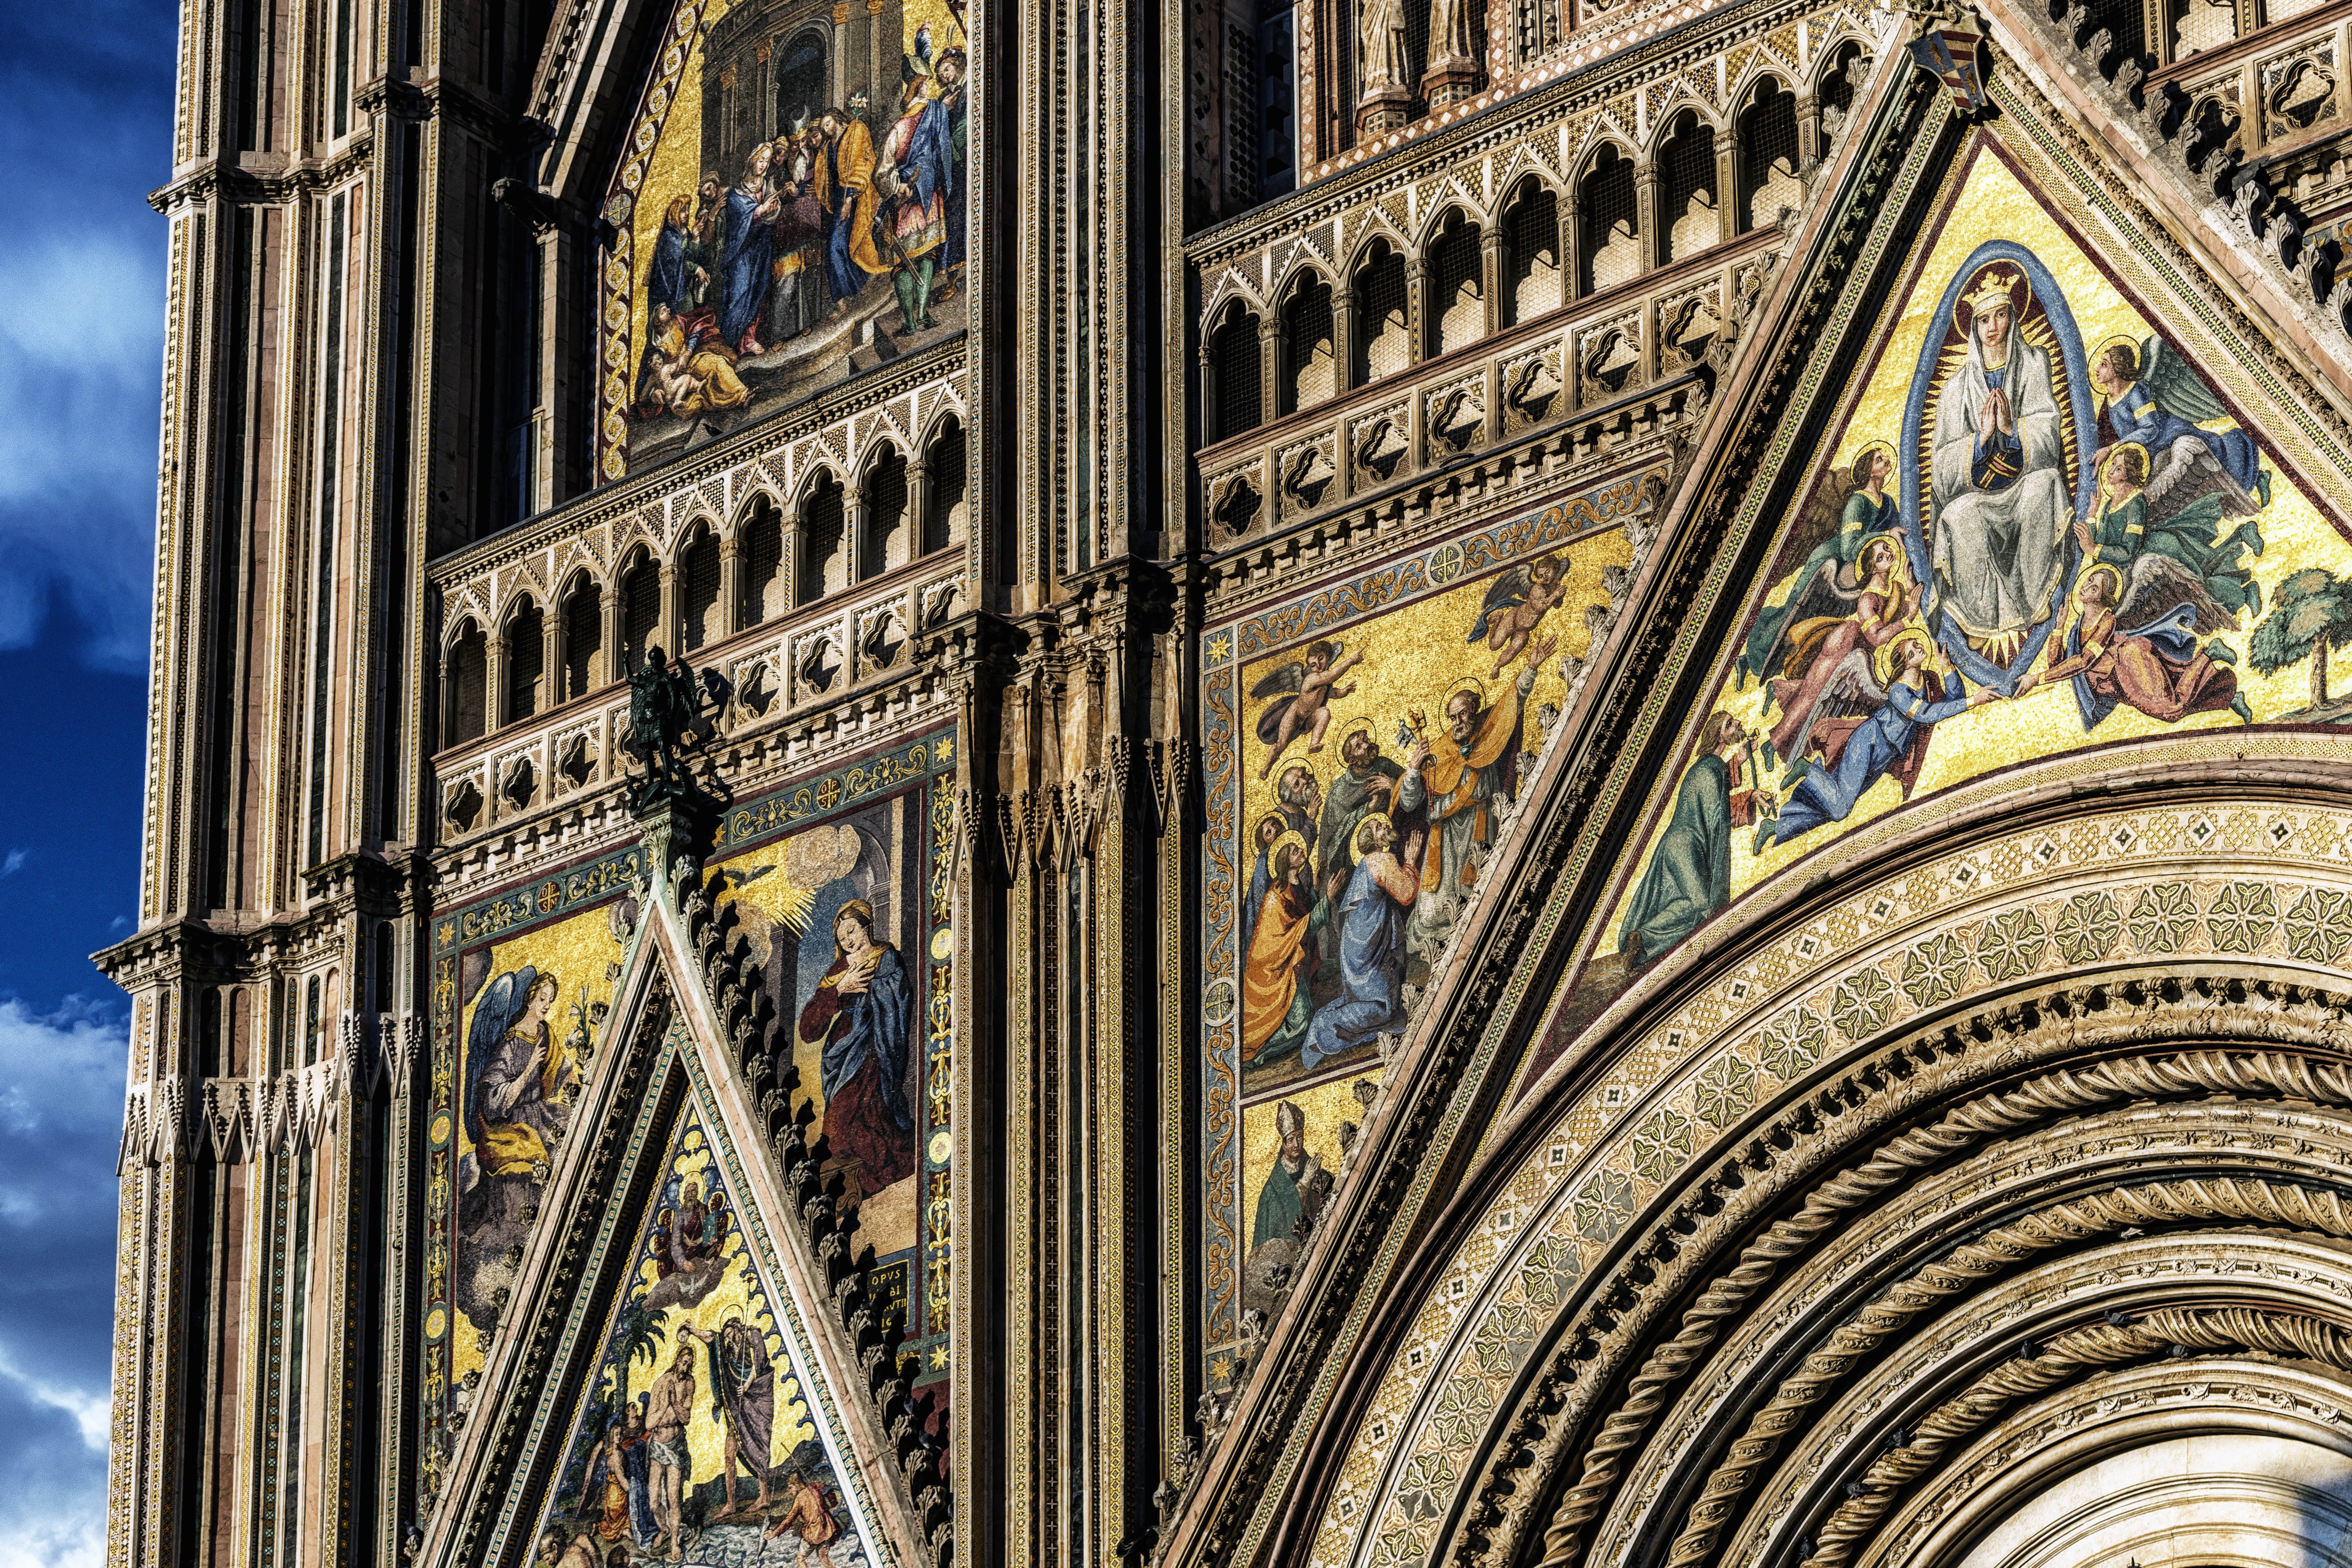
architecture, window, building, golden, reflection, landmark, italy, facade, church, cathedral, gothic, place of worship, bible, places of interest, catholic, medieval, art, symmetry, roman, history, detail, basilica, dom, gloss, evening sun, metropolis, orvieto, gothic architecture, impressive, valuable, maria himmelfahrt, urban area